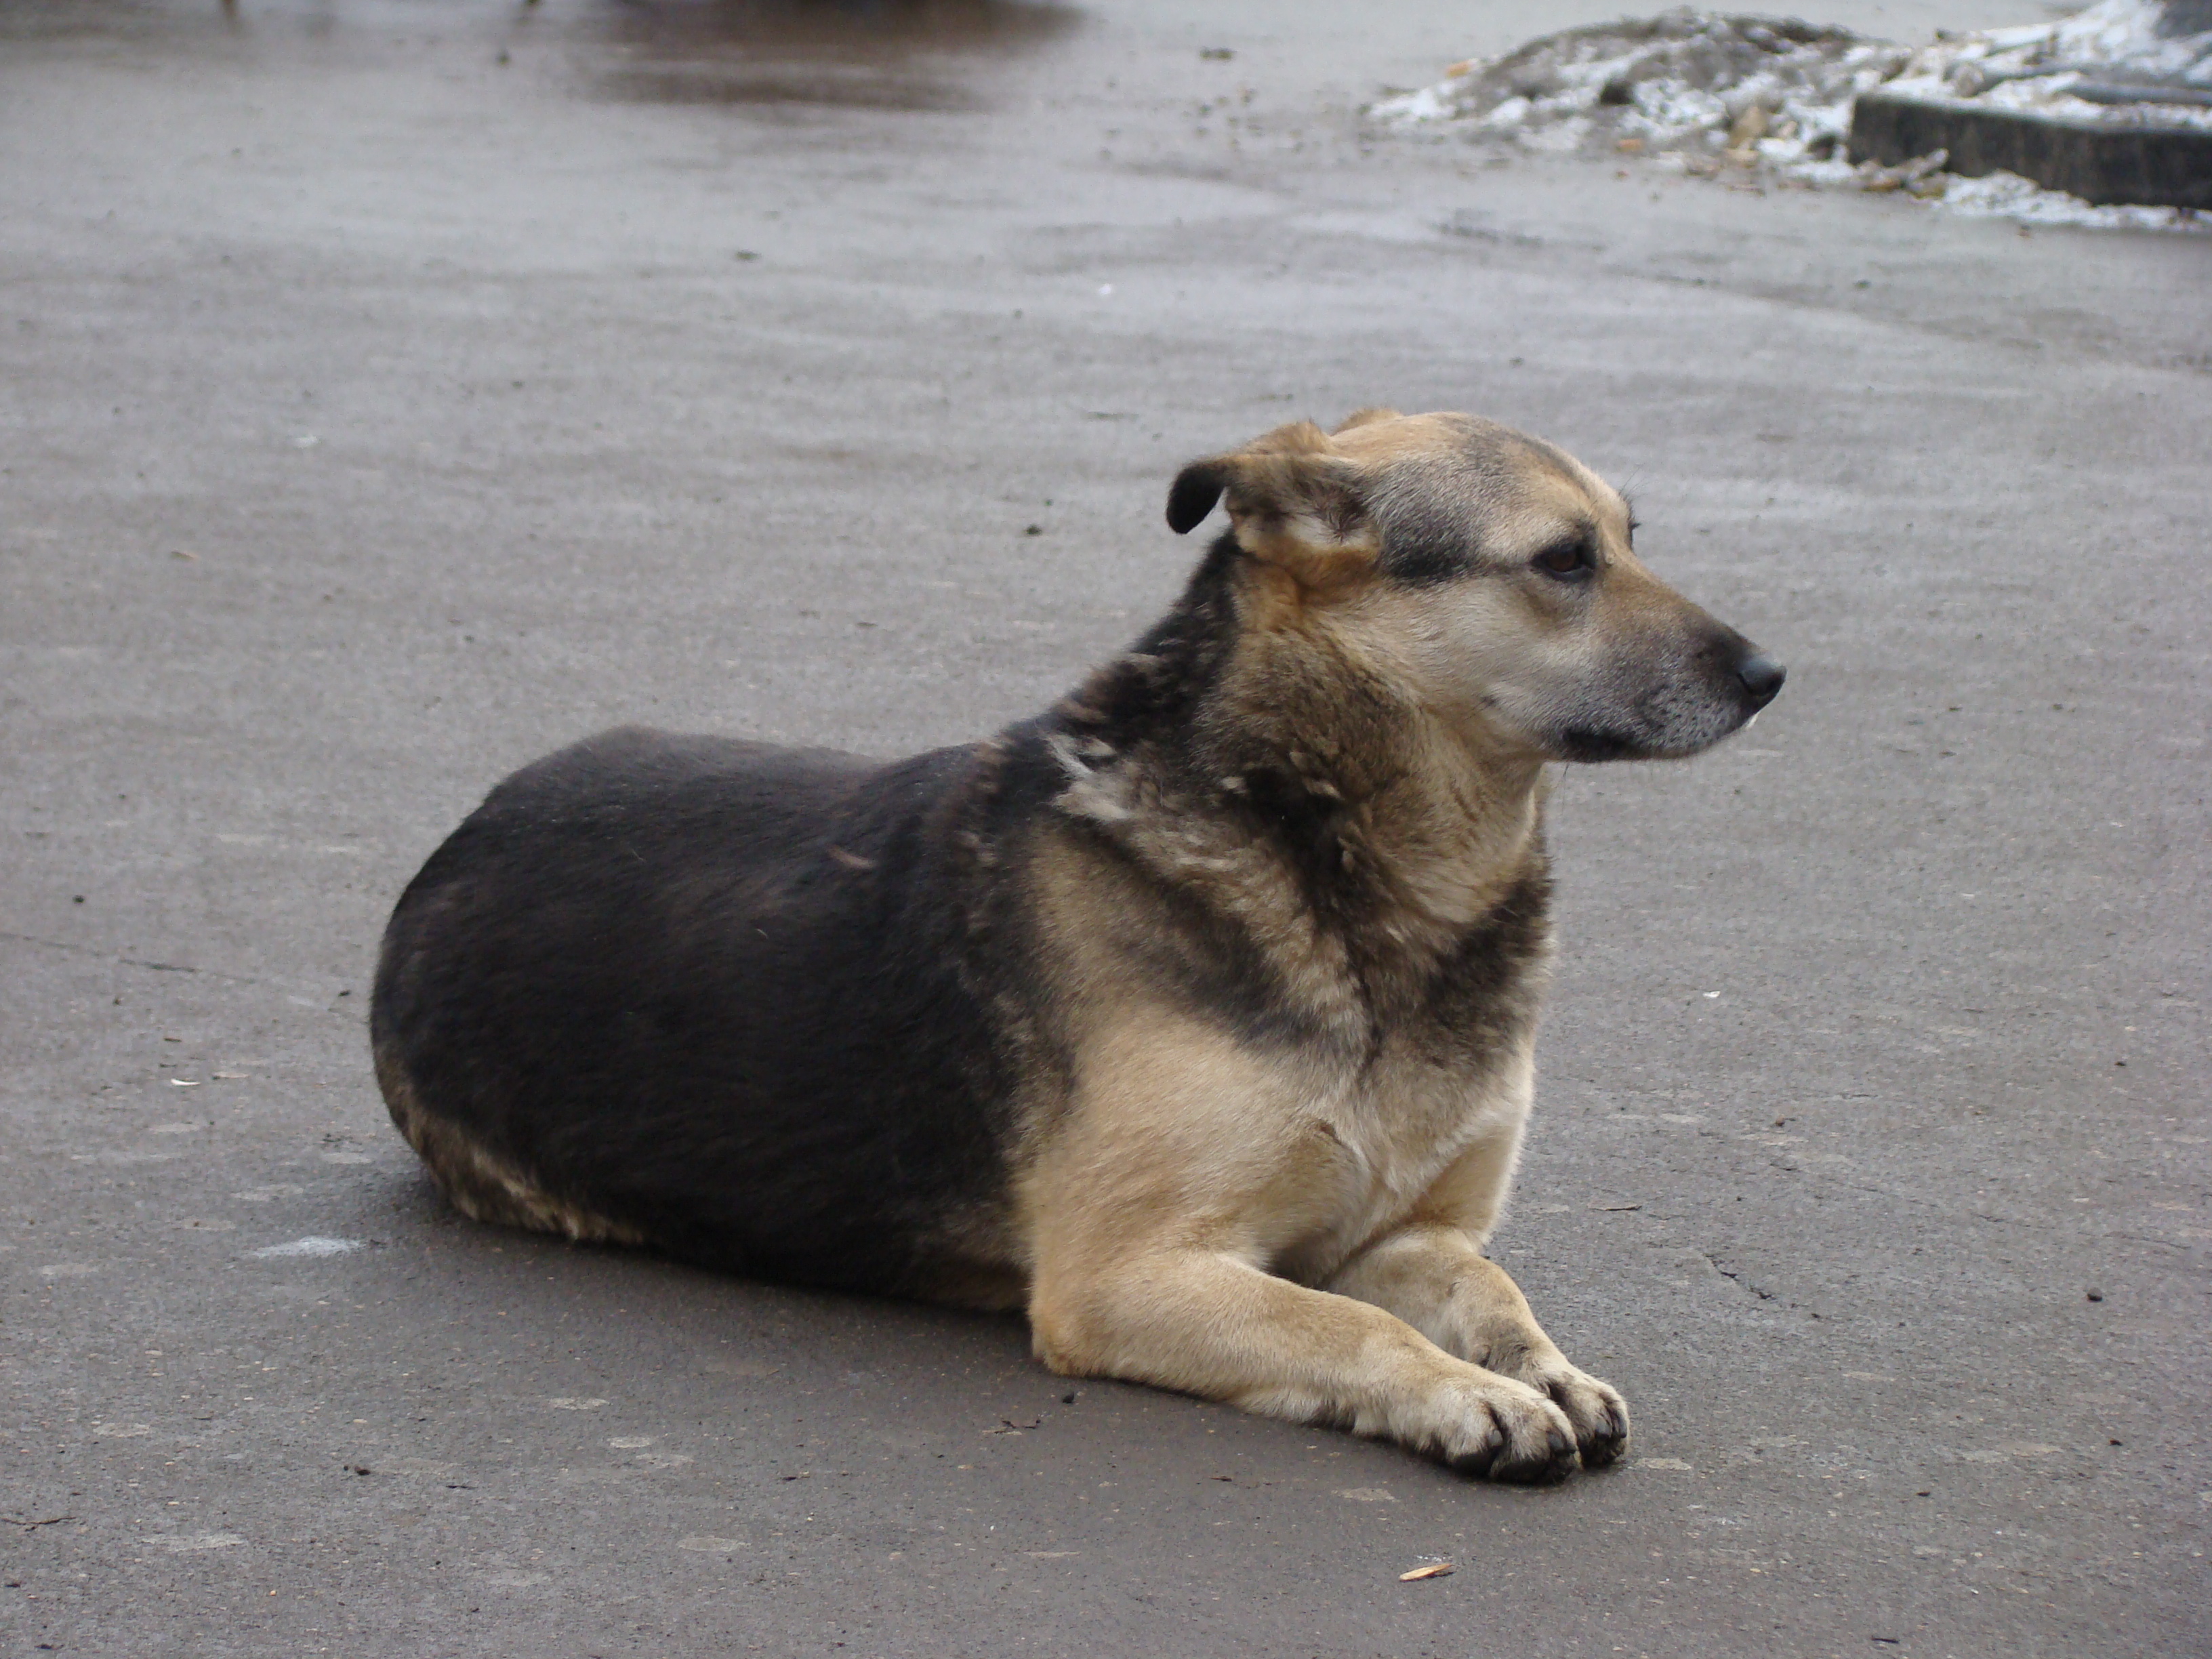
puppy, dog, animal, pet, mammal, pets, dogs, animals, vertebrate, sony, moscow, mywinners, straydogs, streetdogs, dsch9, animal shelter, street dog, dog like mammal, dog breed group, dog crossbreeds